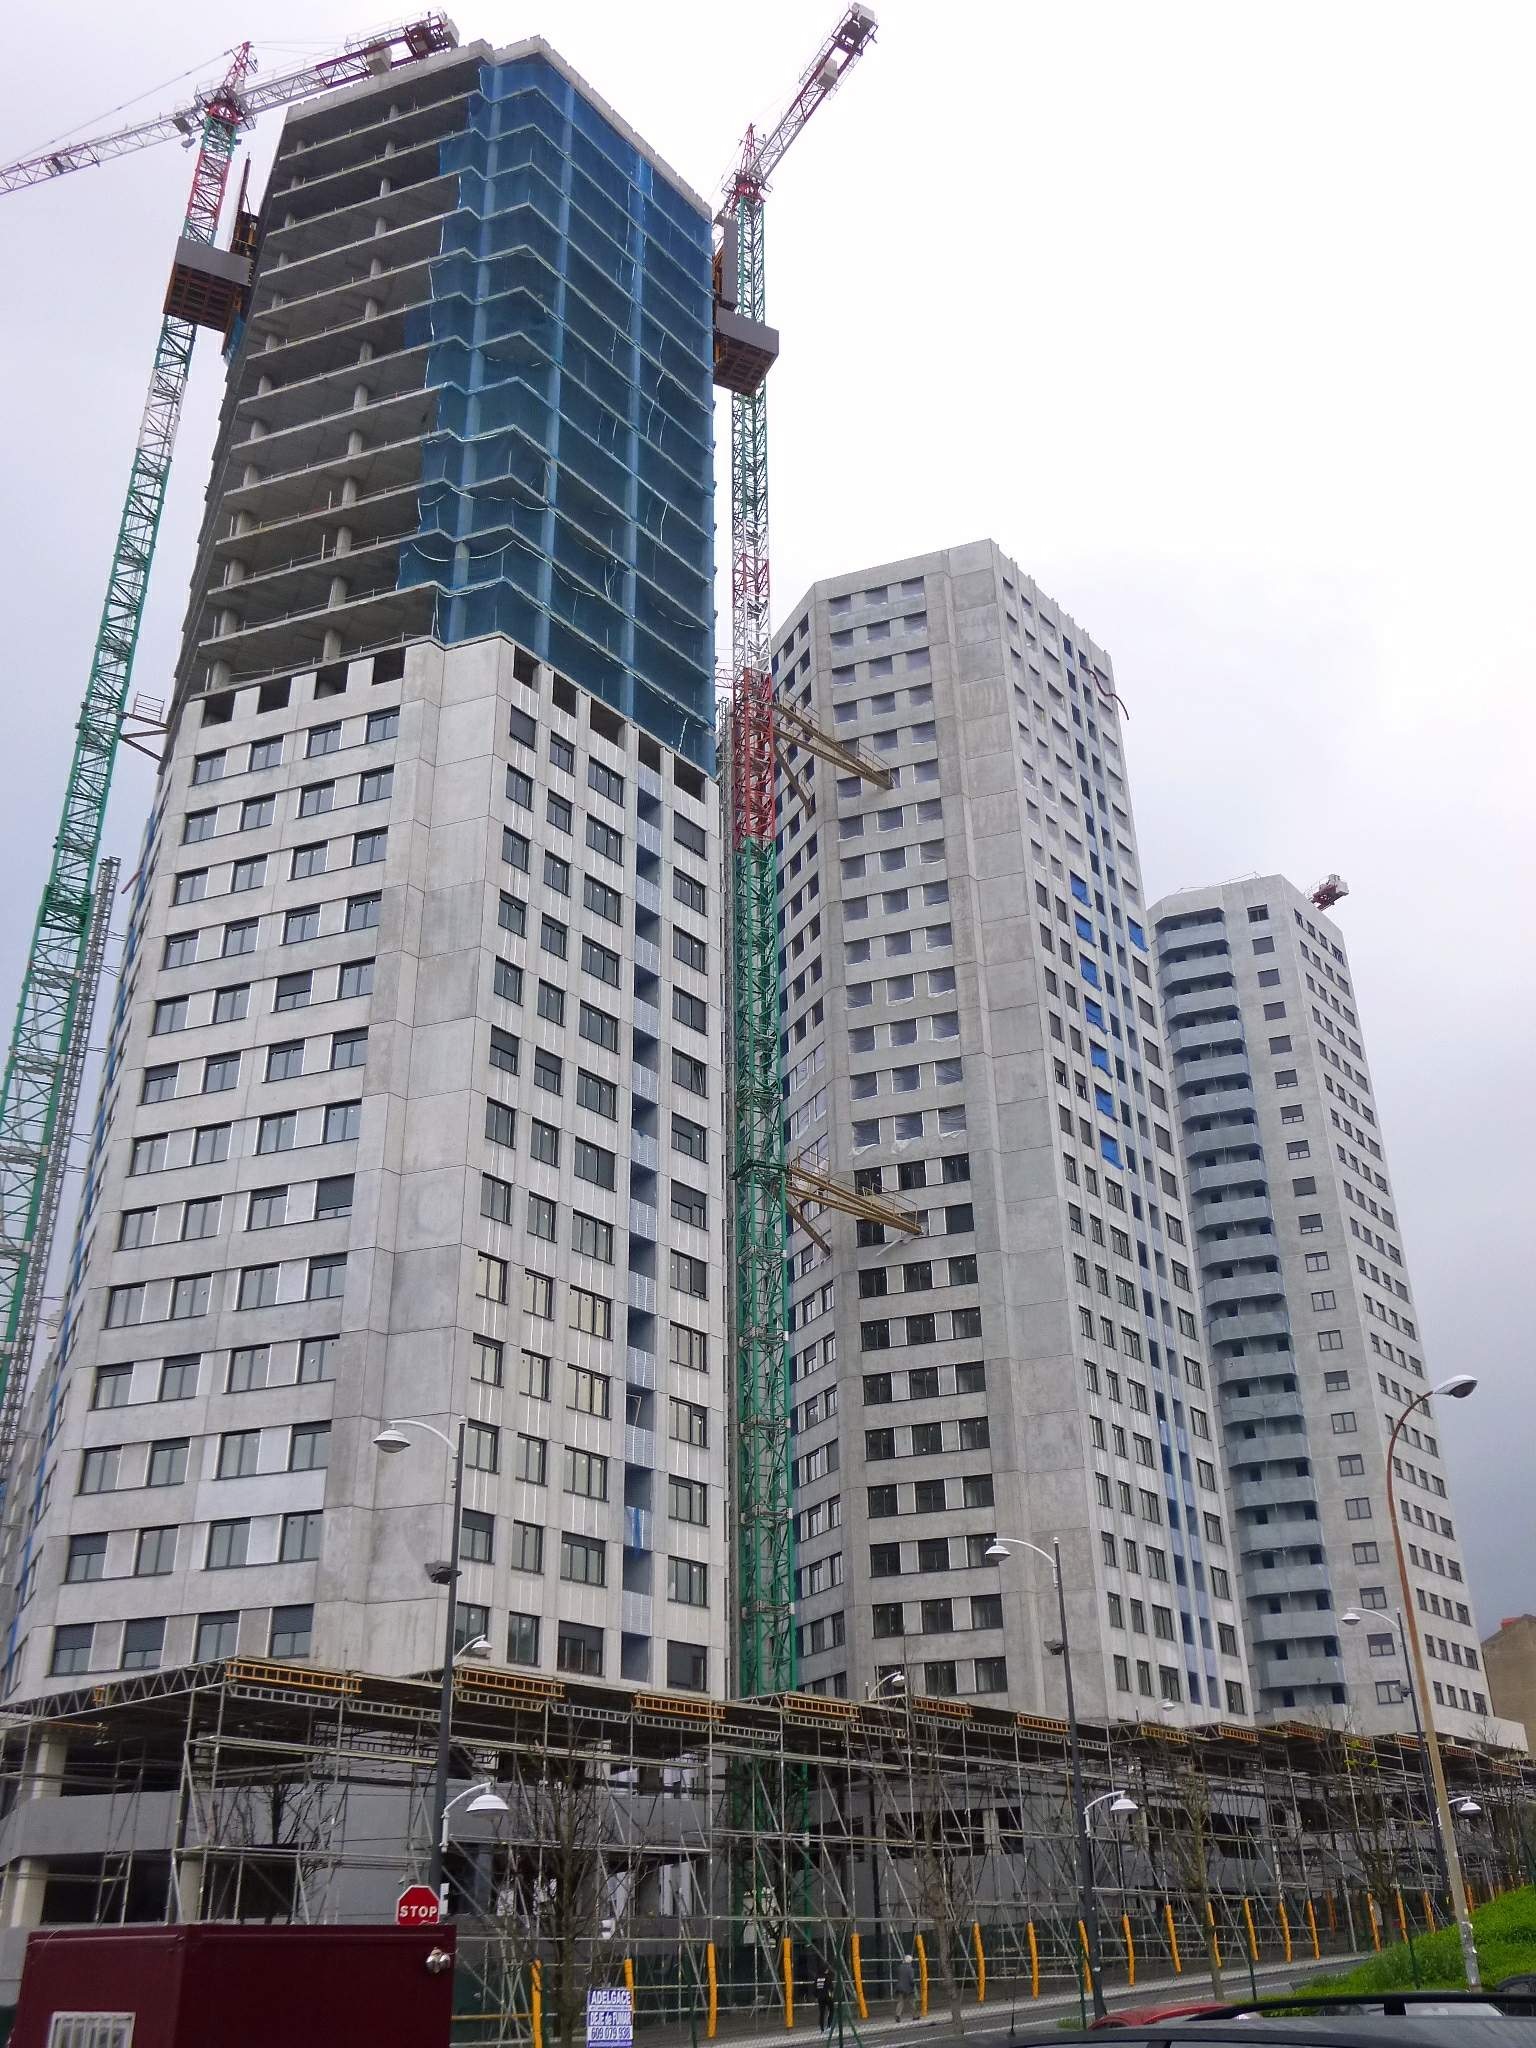
skyline, building, city, skyscraper, cityscape, downtown, tower, landmark, facade, modern, tower block, construction site, cranes, bilbao, metropolis, condominium, neighbourhood, apartment buildings, residential area, dorre barriak, human settlement, metropolitan area